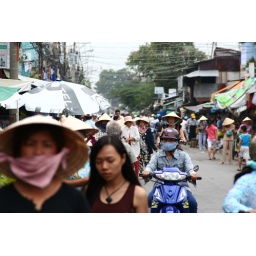
Market street by our house